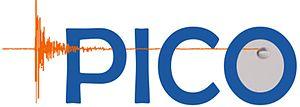
Logo de PICO
PICO est une expérience de recherche en physique visant la détection directe de matière sombre, utilisant des détecteurs à bulles. Elle fut formée en 2013 par l'union des expériences PICASSO et COUPP. Elle est située au laboratoire SNOLAB à Grand Sudbury en Ontario, et la collaboration regroupe des chercheurs de partout dans le monde.